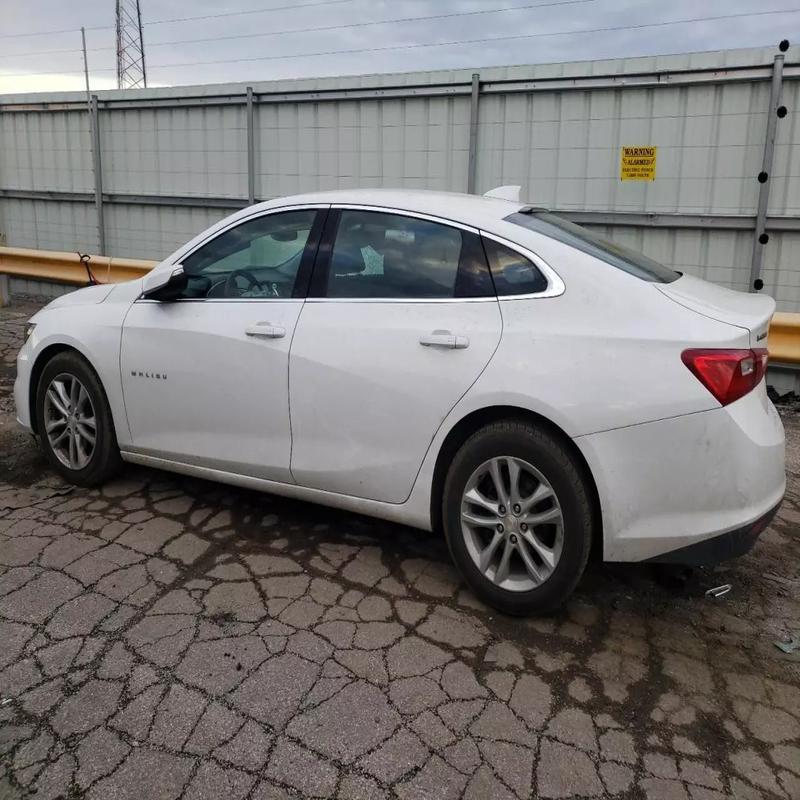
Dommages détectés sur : aile arrière gauche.
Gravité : mineur